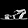
Label: Sandal